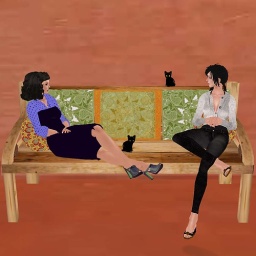
Adopted roly-head black kittens seem right at home in Eileens place.